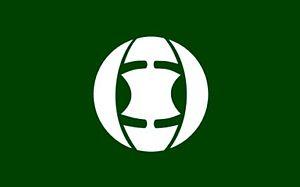
Ryūō est un bourg du district de Gamō, situé dans la préfecture de Shiga, au Japon.